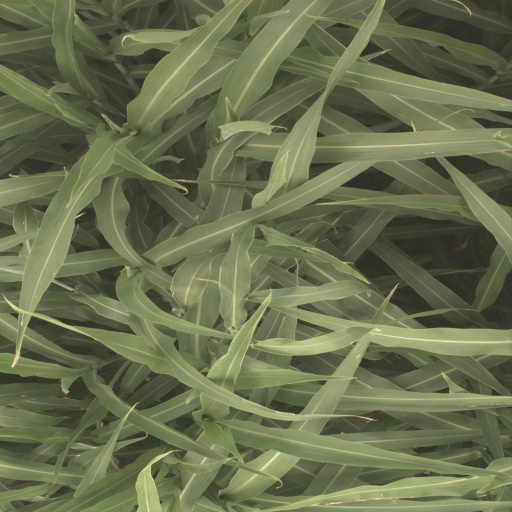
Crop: sorghum